Scarabelli library

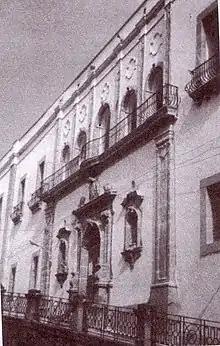

The Scarabelli library is the public library in the city of Caltanissetta in the centre of the island of Sicily, Italy. In 1862, the library was established by Antonio Mordini in the premises of the former Jesuit convent.